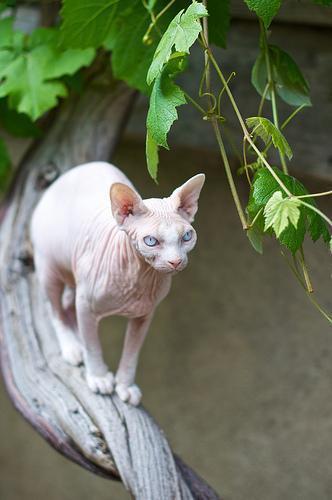
Sphynx